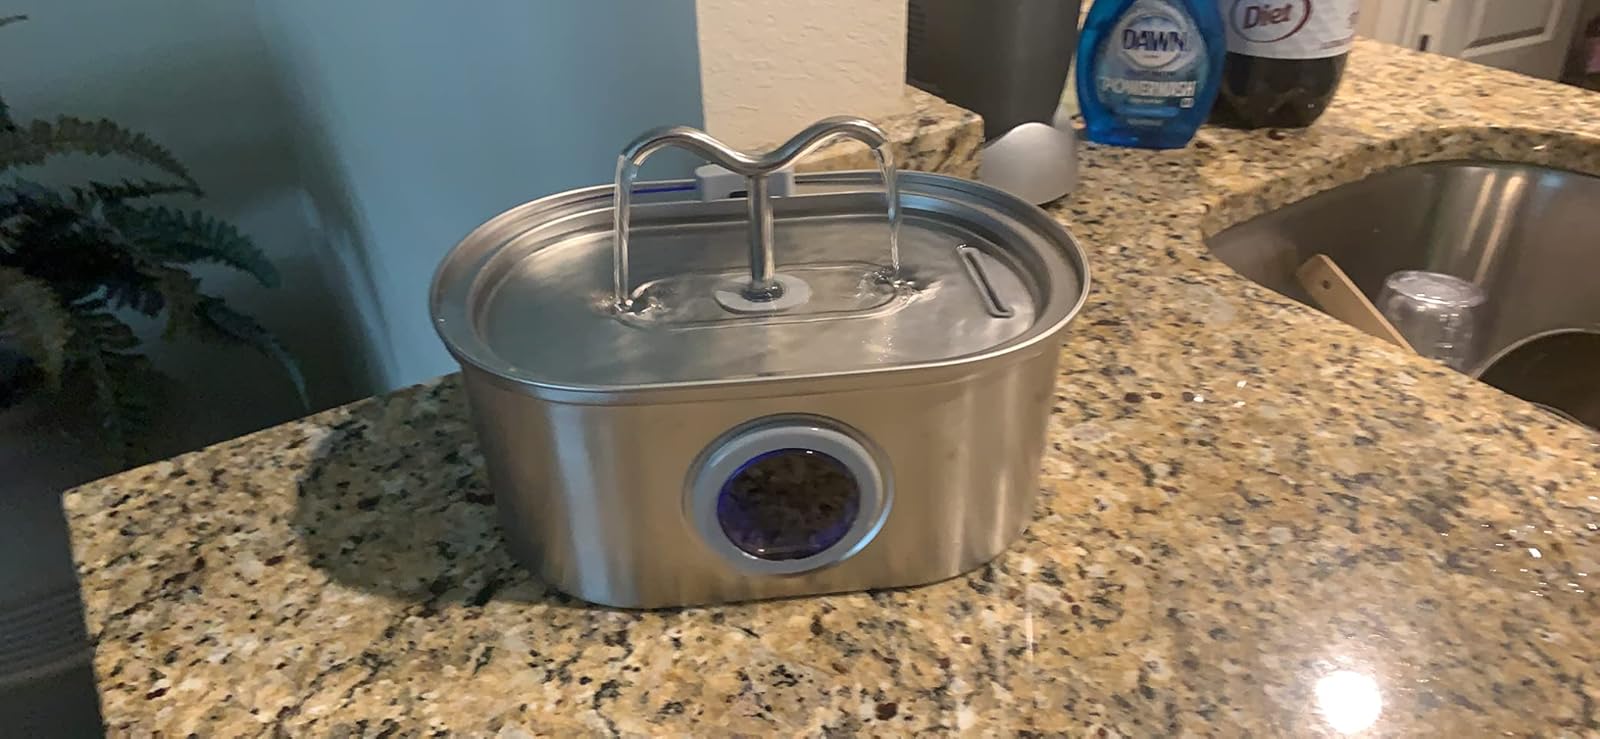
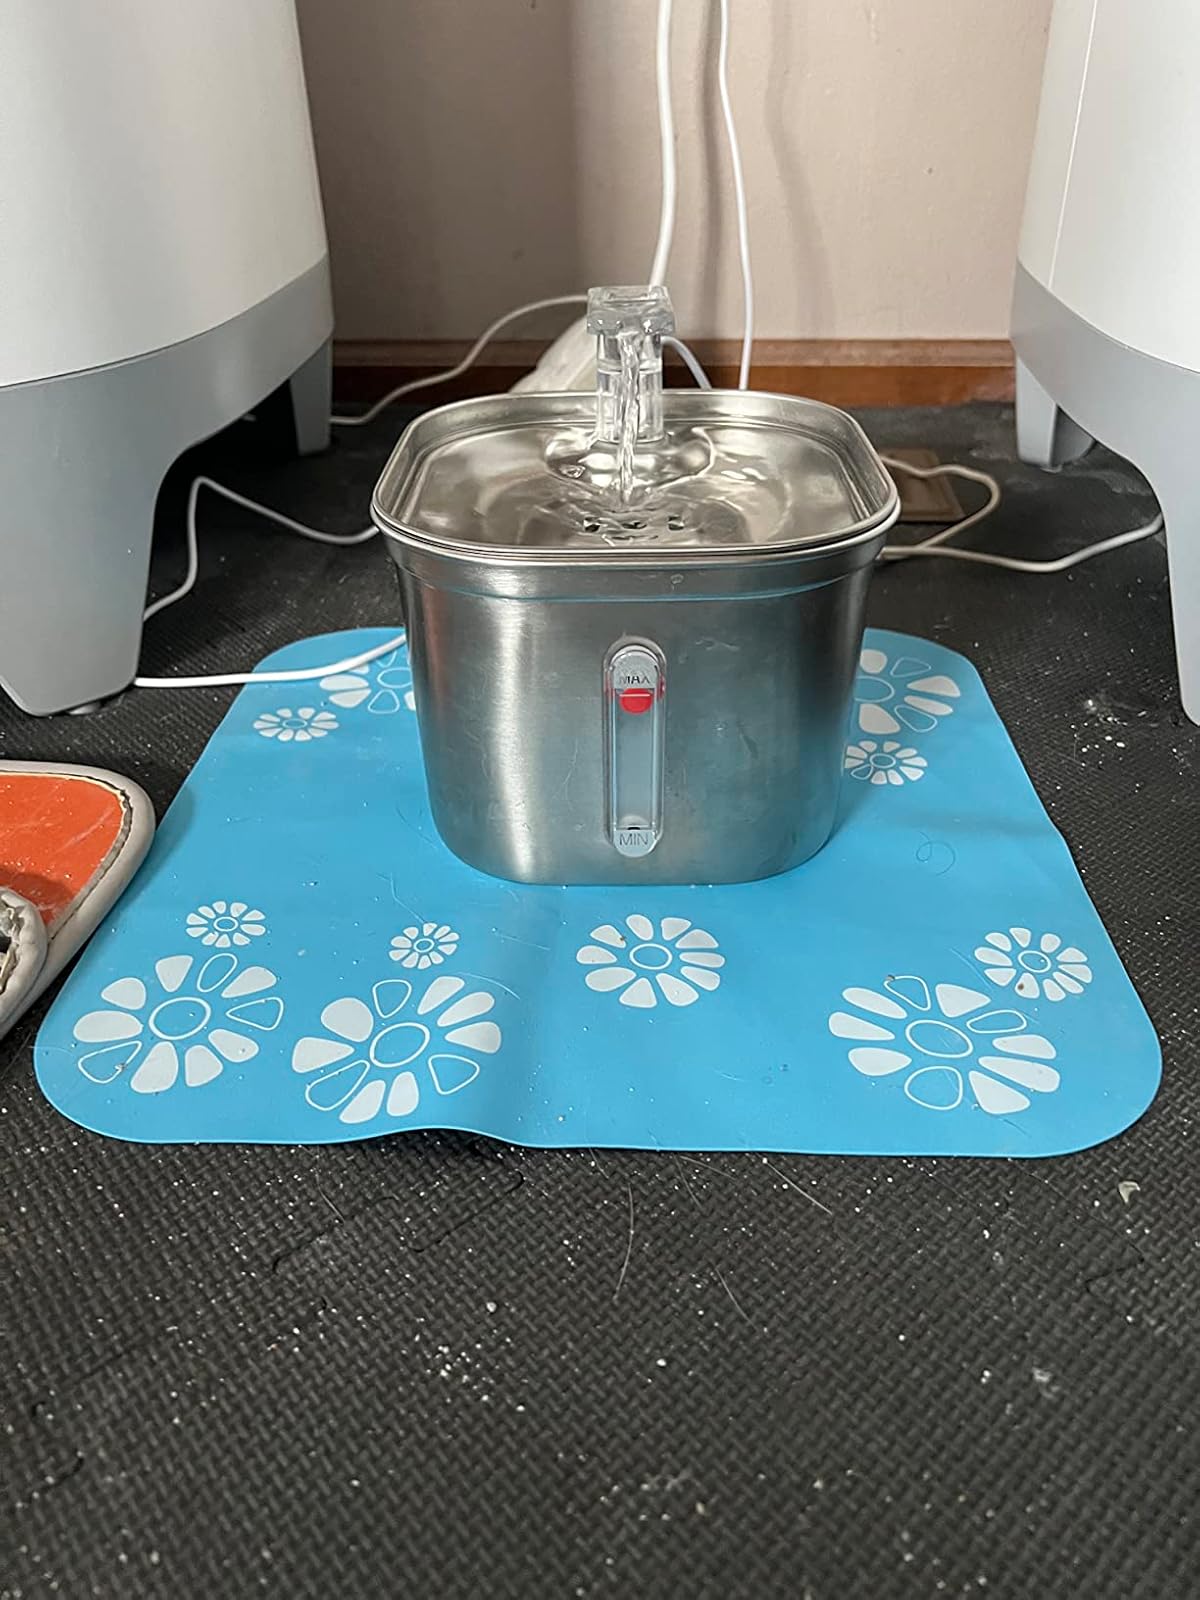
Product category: items_bowl
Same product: no